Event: Nepal Earthquake
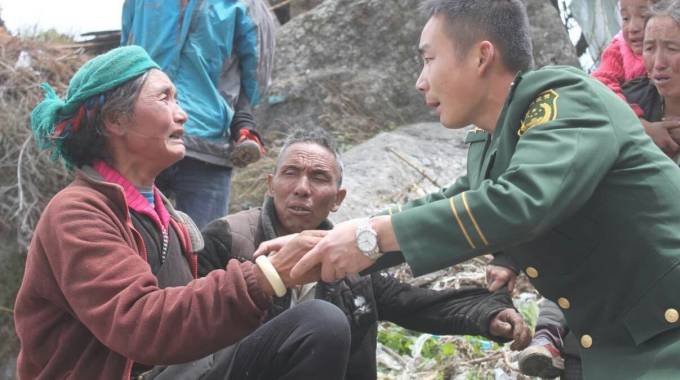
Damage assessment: damage